Arthur's Pass National Park

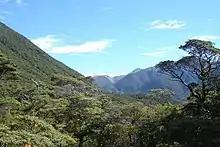
Beech Forest on the Andrews-Poulter tramp

O'Malleys track starts at State Highway 73 and follows the Waimakariri River, crossing Turkey Flat to Anti Crow Hut (6 bunks) then on to Carrington Hut (36 bunks). This takes the average fit walker five hours. From Carrington Hut, it is possible to climb Harman Pass (1315m) and cross the Southern Alps. Another trip from Carrington Hut is to continue following the Waimakariri River to Waimakariri Falls Hut, at 1,290 metres above sea level. This hut contains six bunks and various mountaineering trips can be taken from here into the higher mountains of the National Park.